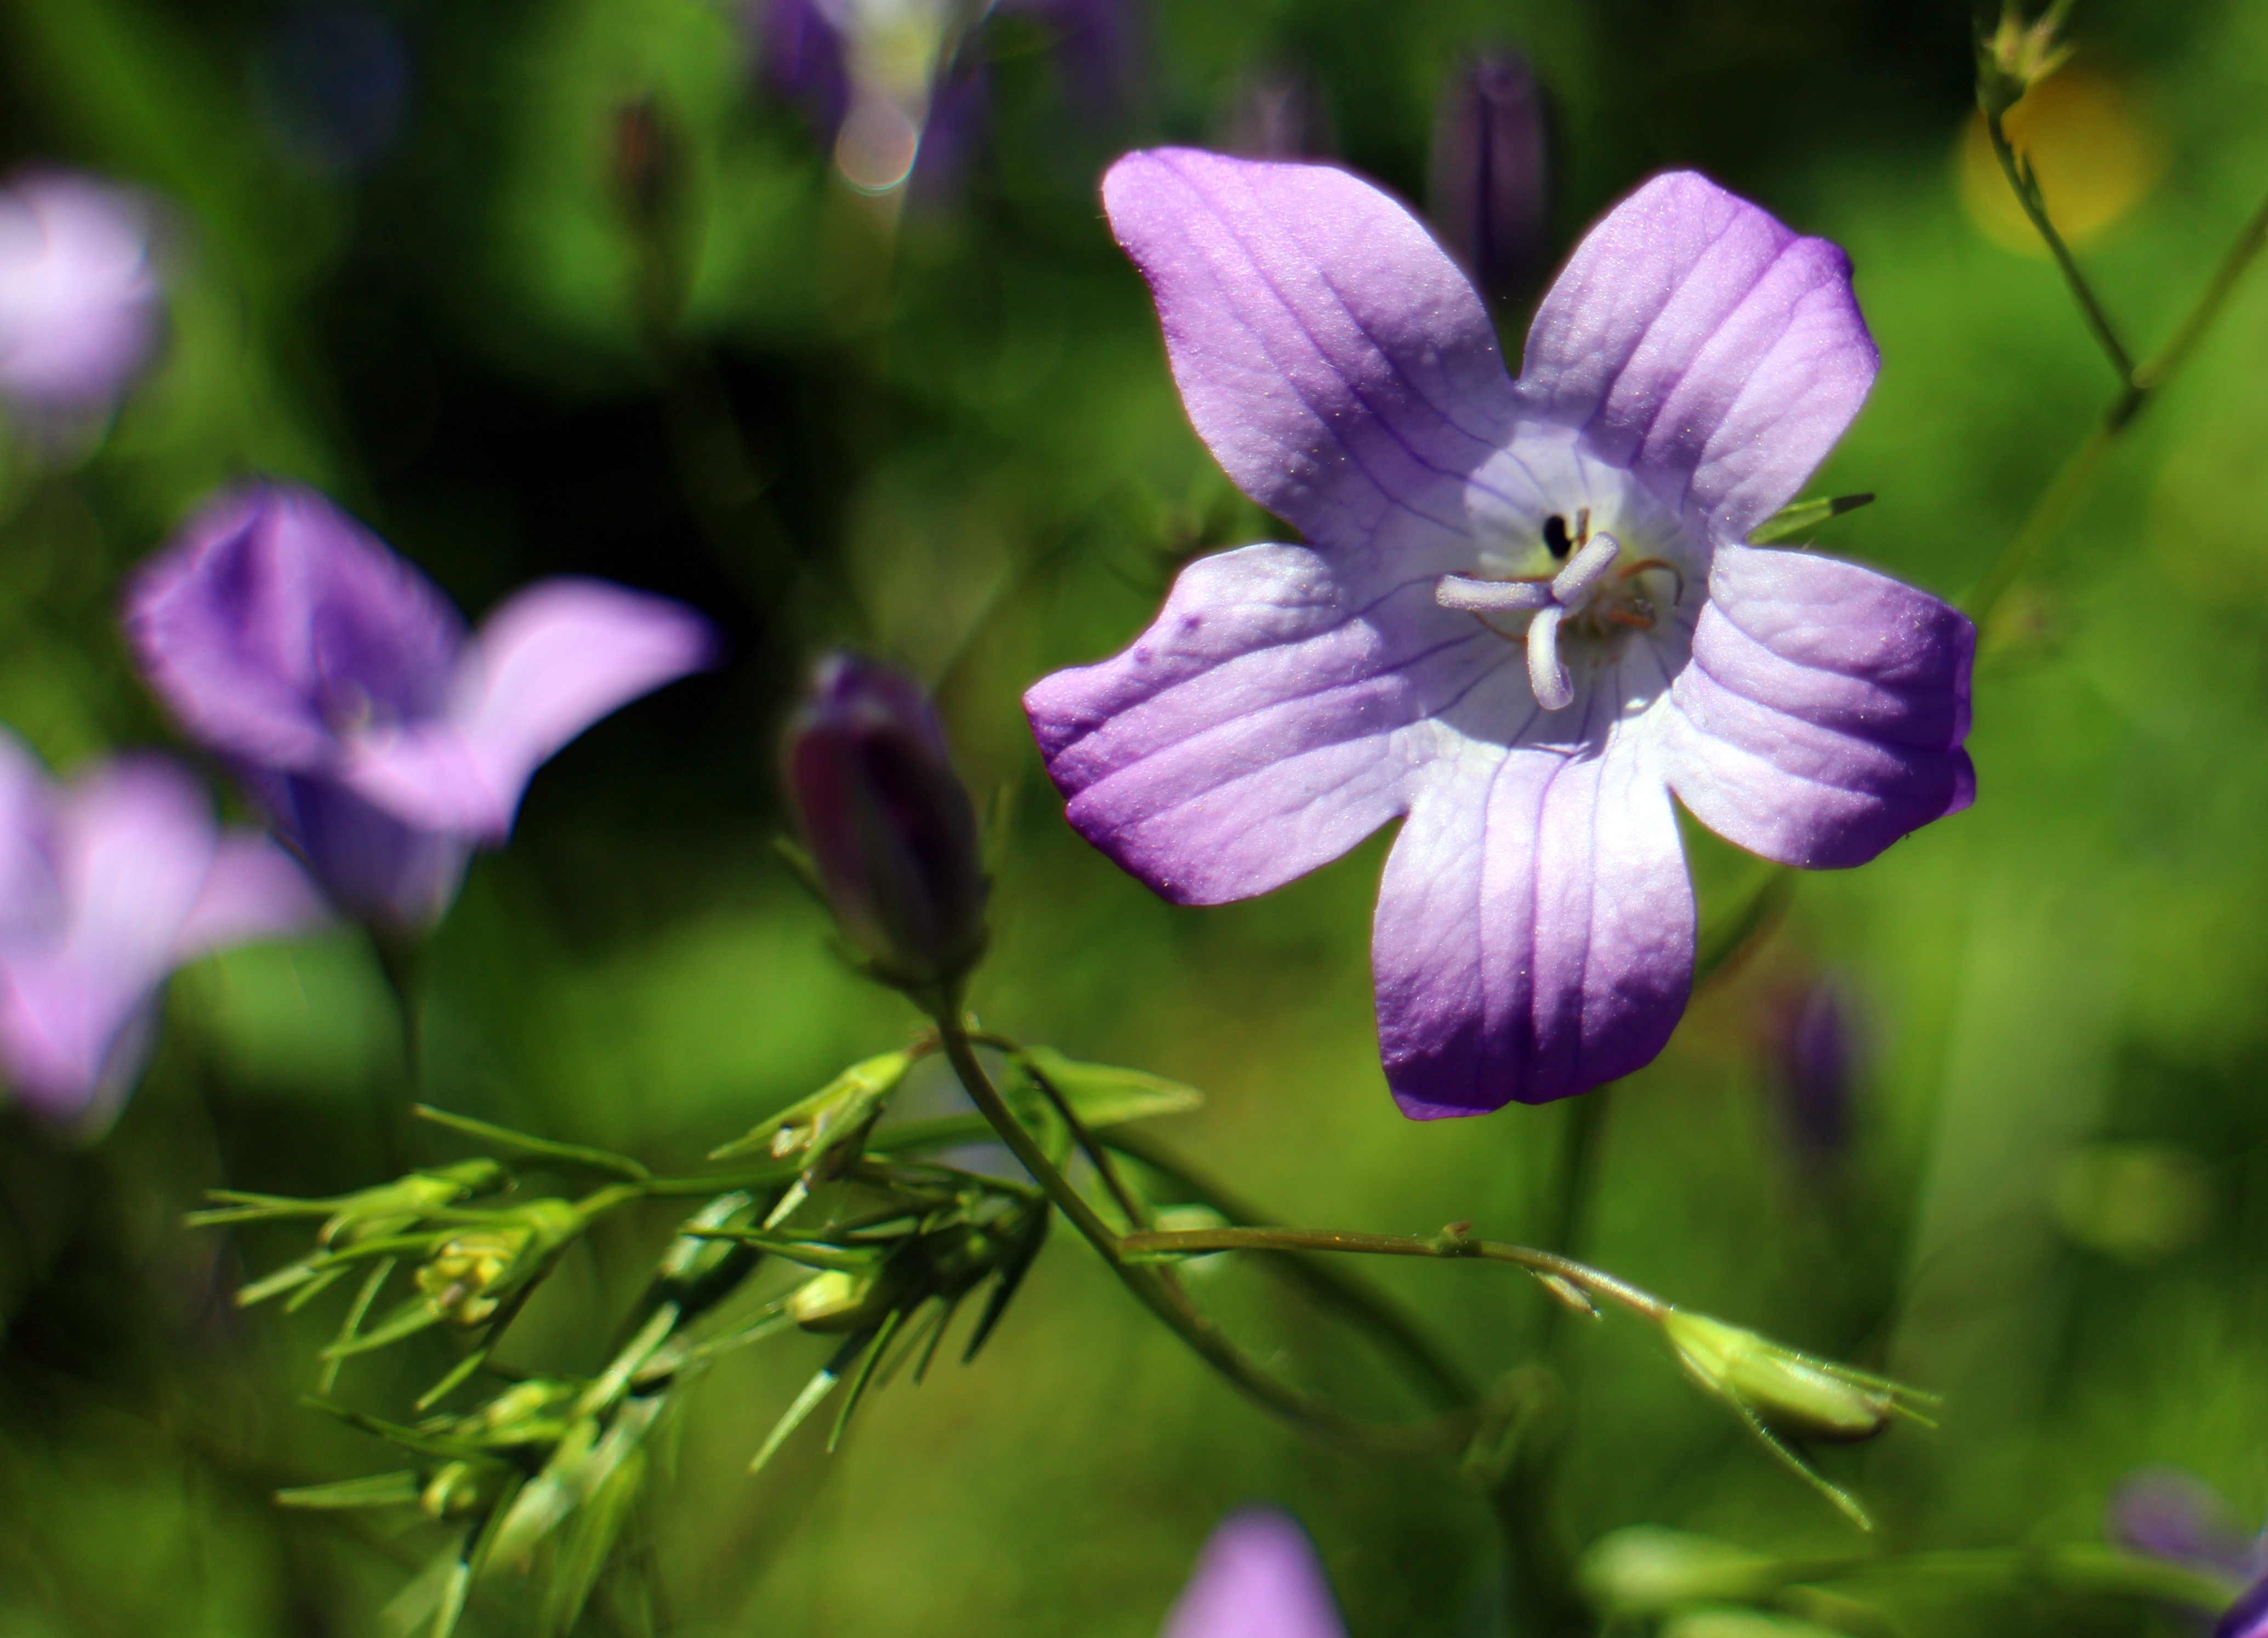
nature, blossom, plant, meadow, star, flower, purple, petal, bloom, green, botany, blue, close, flora, wild flower, wildflower, pointed flower, petals, violet, bud, flower meadow, campanula, bellflower, macro photography, ornamental plant, inflorescence, flowering plant, land plant, violet family